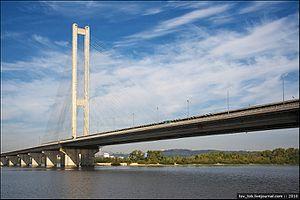
Cette liste de ponts d'Ukraine présente les ponts remarquables d'Ukraine, tant par leurs caractéristiques dimensionnelles, que par leur intérêt architectural ou historique.